Bradford-on-Avon

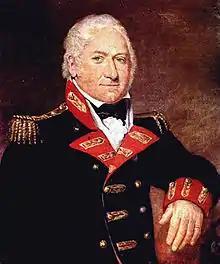
Henry Shrapnel, 1817

Bradford-on-Avon was the site of an early factory for rubber products, established at Kingston Mill by Stephen Moulton in 1848 and later named George Spencer, Moulton and Co. The company was acquired by Avon Rubber, a large manufacturer of rubber products for the automotive and other industries, and production continued until 1993. Today, the town is the headquarters of the Alex Moulton bicycle company and has several other small-scale manufacturing enterprises.